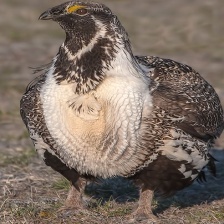
Species: GREATOR SAGE GROUSE
Scientific name: CENTROCERCUS UROPHASIANUS
ImageNet parent category: black_grouse